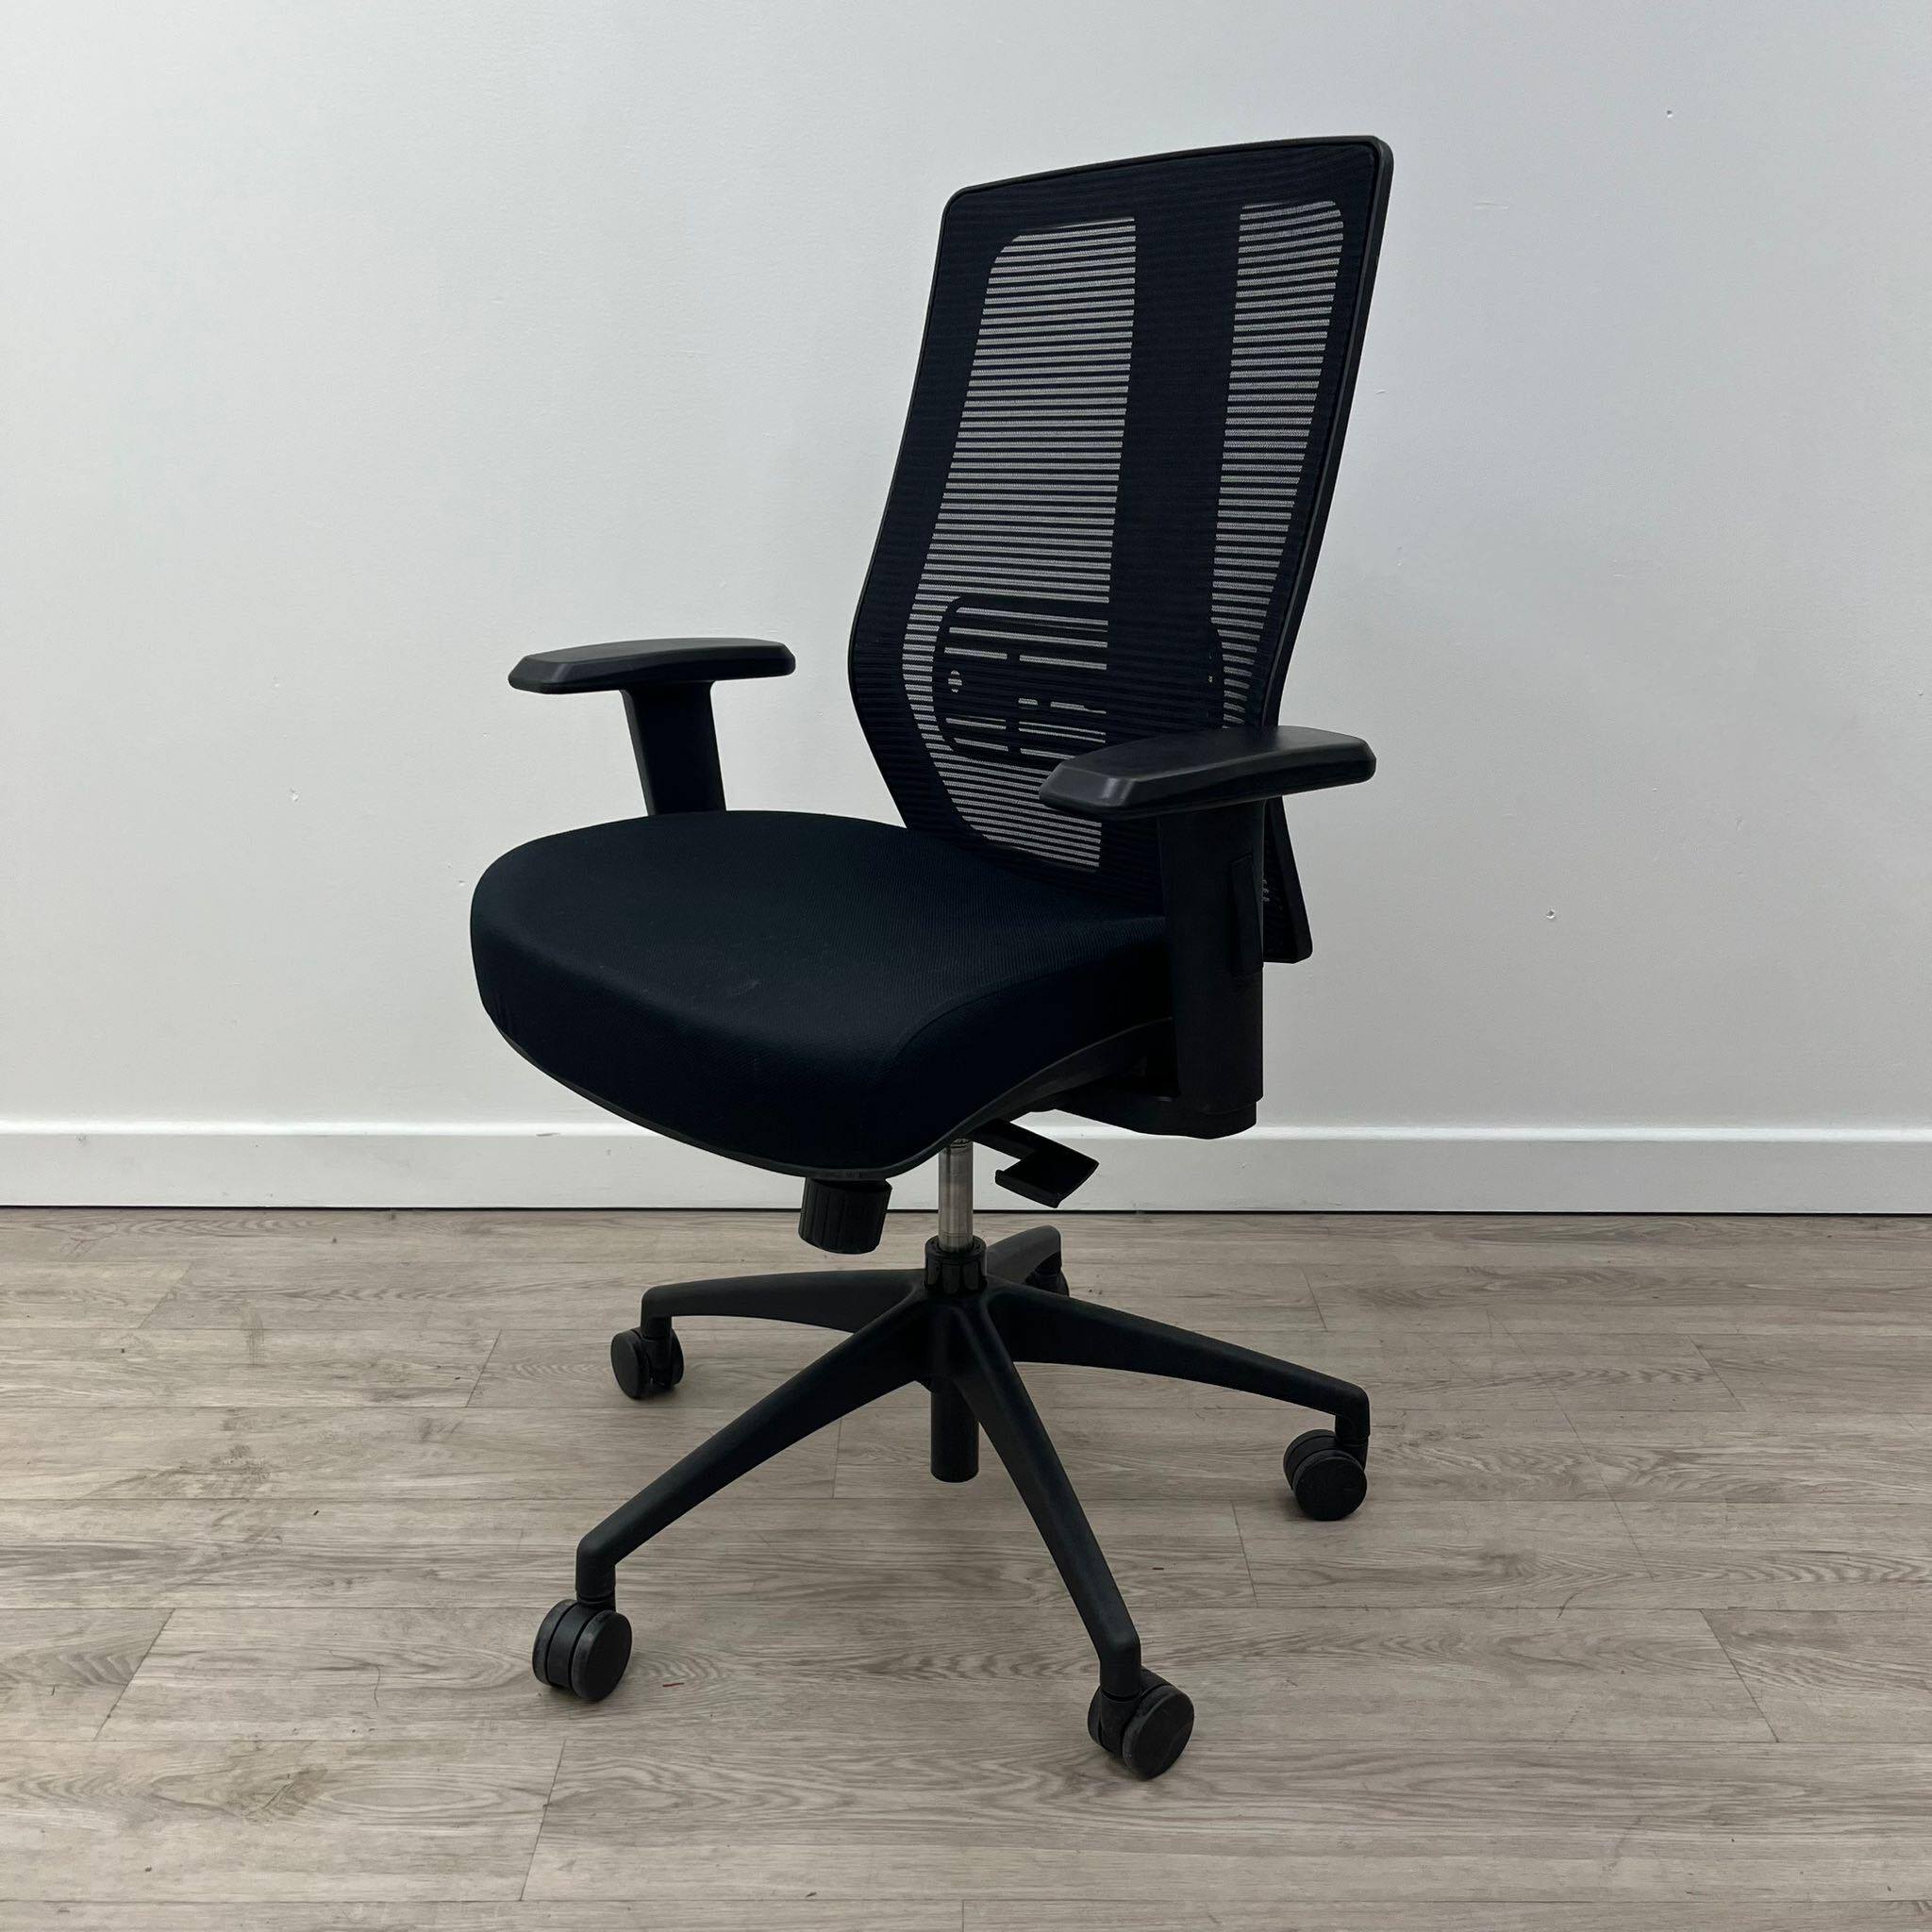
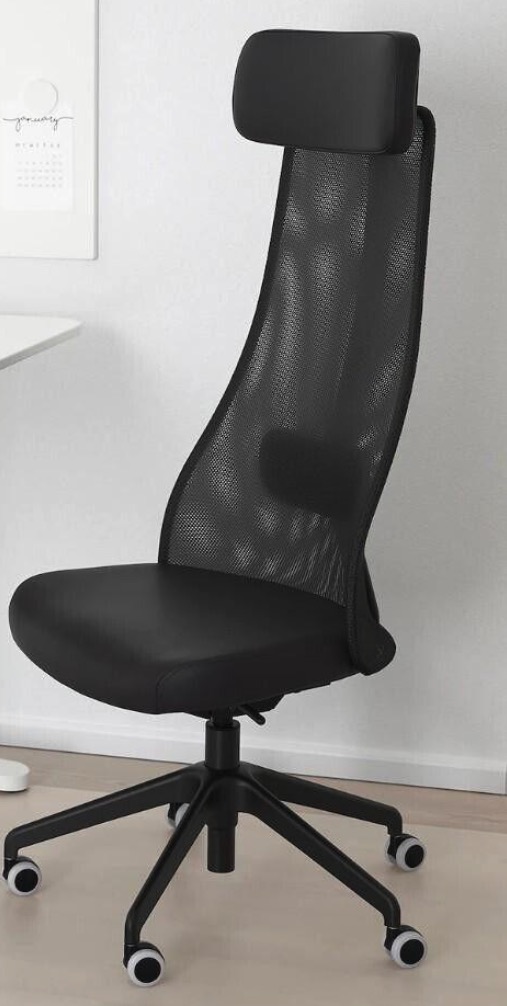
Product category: items_chair
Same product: no